Bernard Pivot

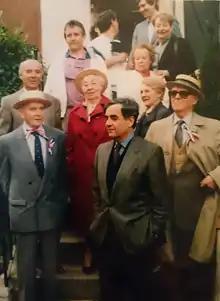
Bernard Pivot, centre, in Saint-Symphorien-de-Lay in the 1980s. His father, Charles, is to the right, wearing a tricolour ribbon.

In 1985, Pivot created the "Championnats d'orthographe" ("Spelling Championships") with linguist Micheline Sommant, which in 1992 became "Championnats mondiaux d'orthographe" ("World Spelling Championships"), then the "Dicos d'or" ("Golden Dictionaries") in 1993.